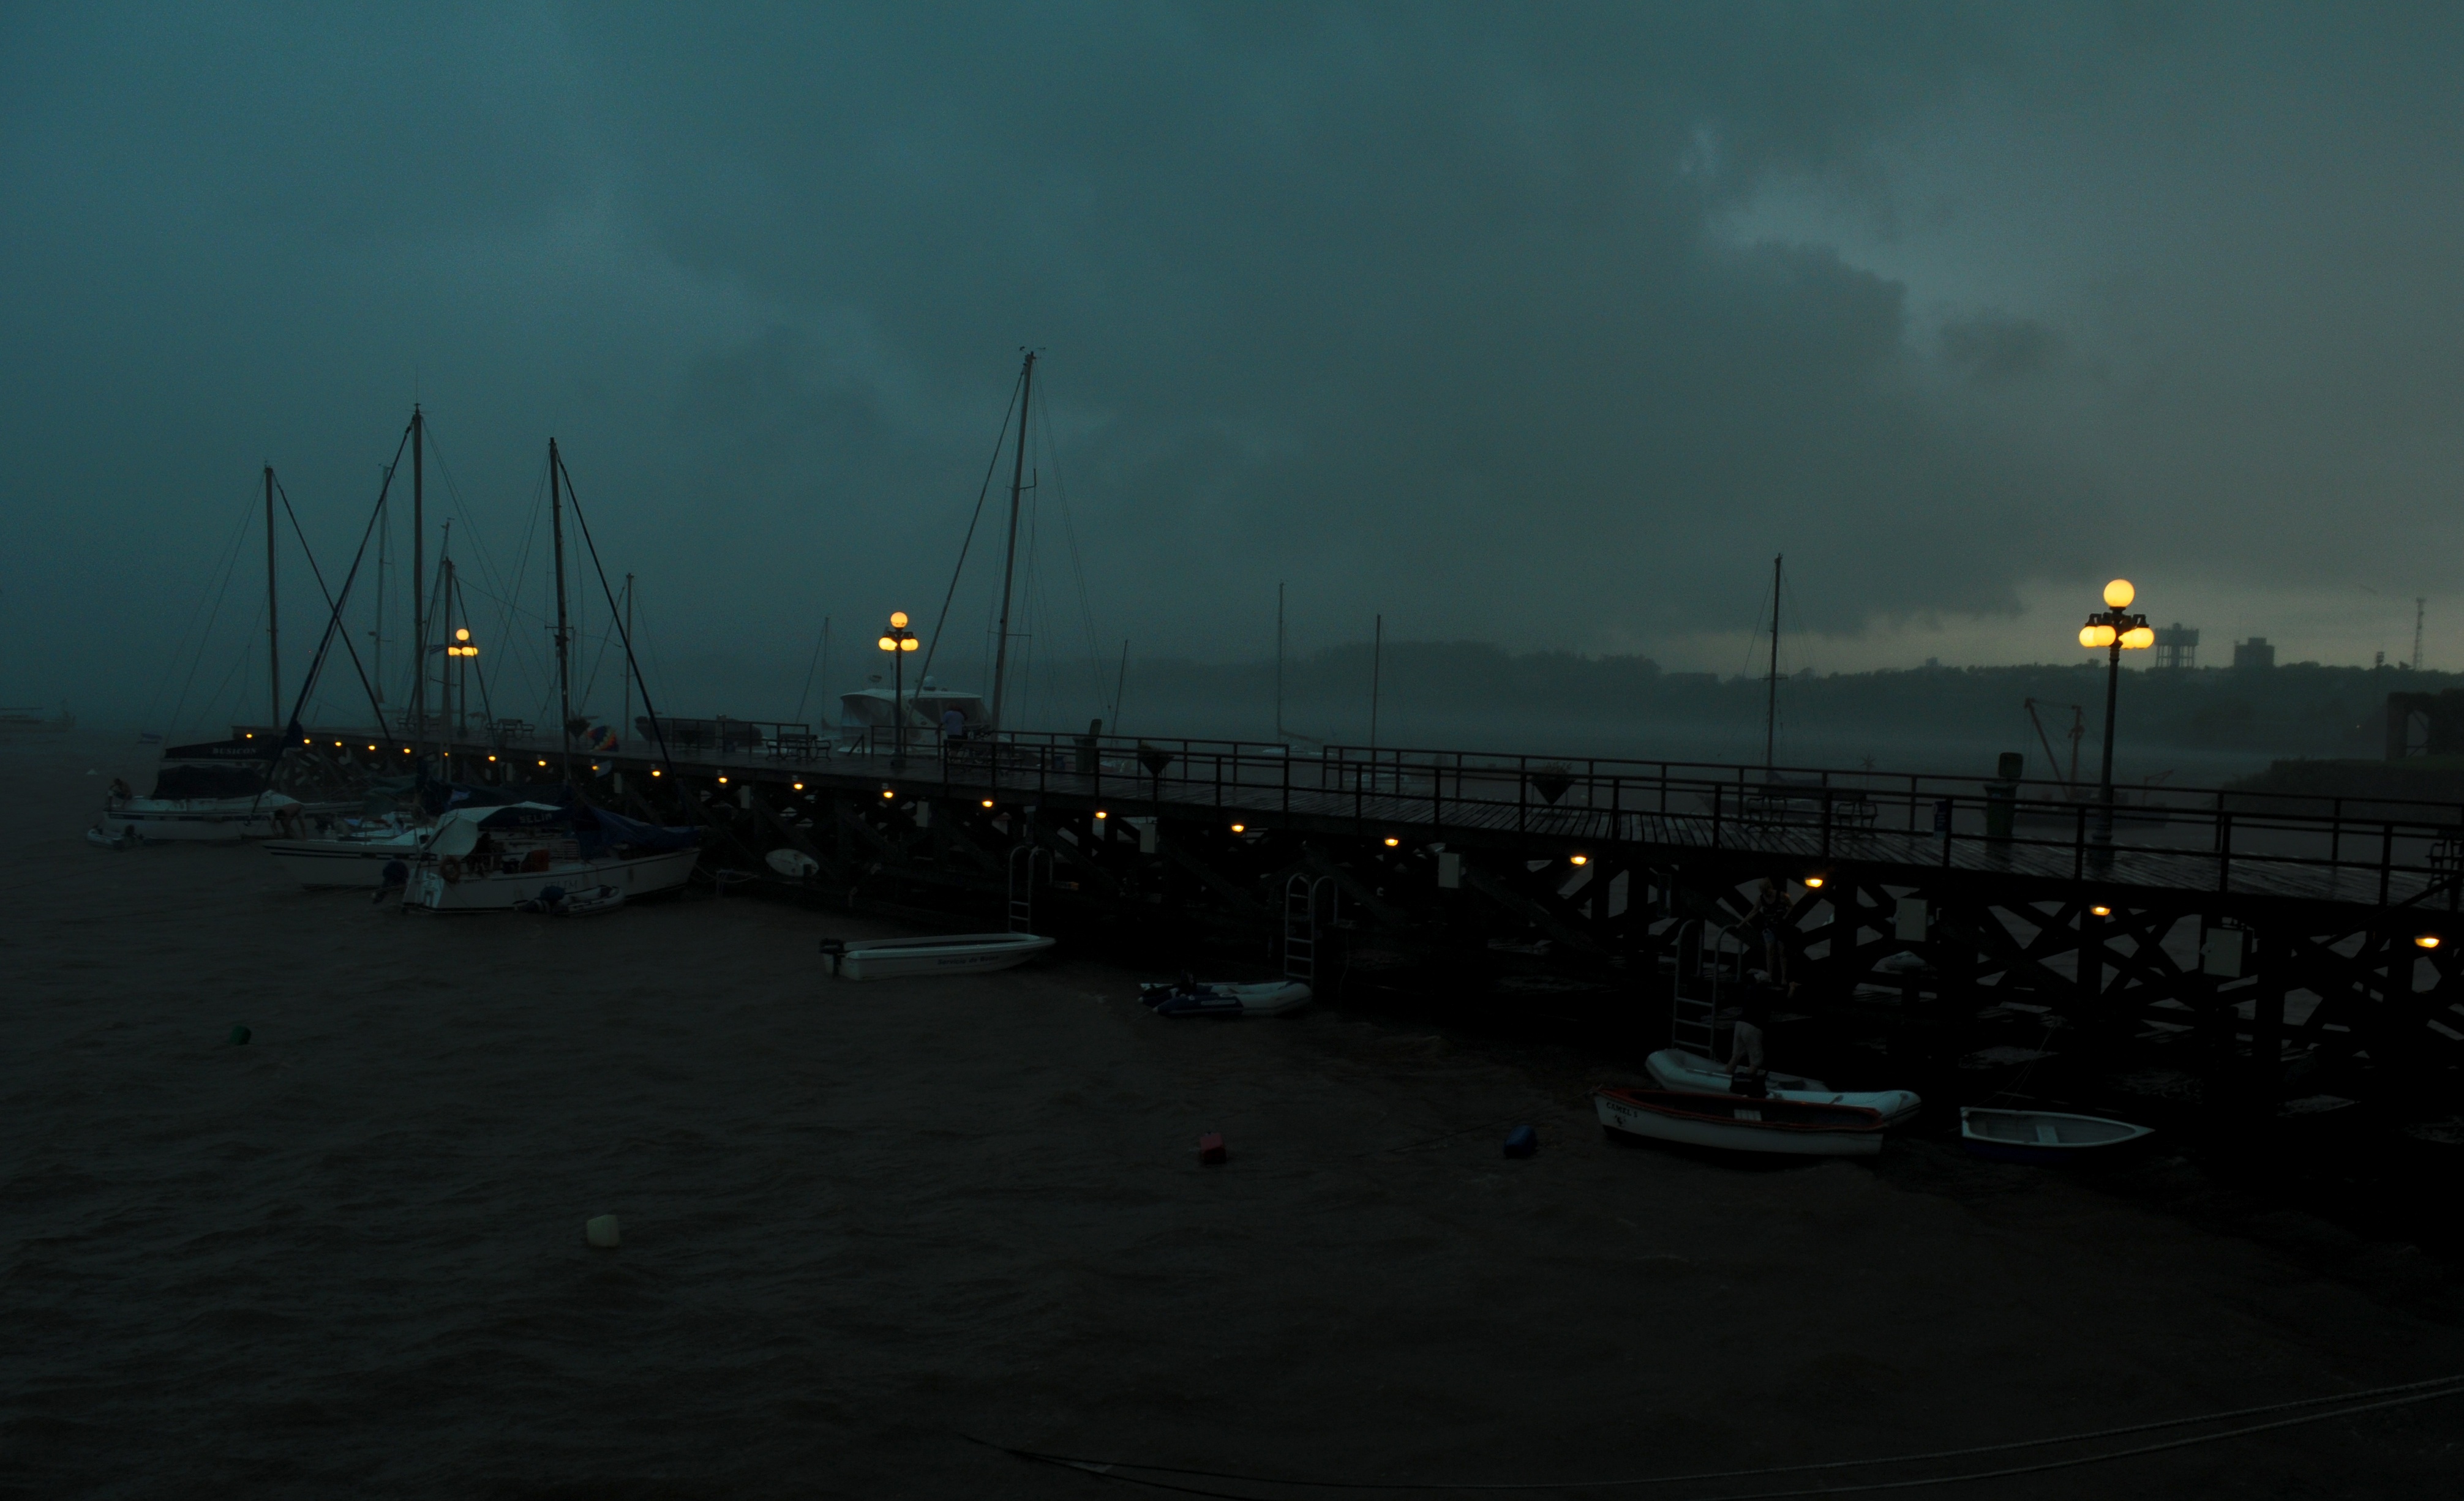
sea, horizon, cloud, night, morning, dawn, dusk, evening, weather, darkness, atmospheric phenomenon